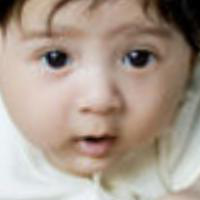
Age group: age 01-10